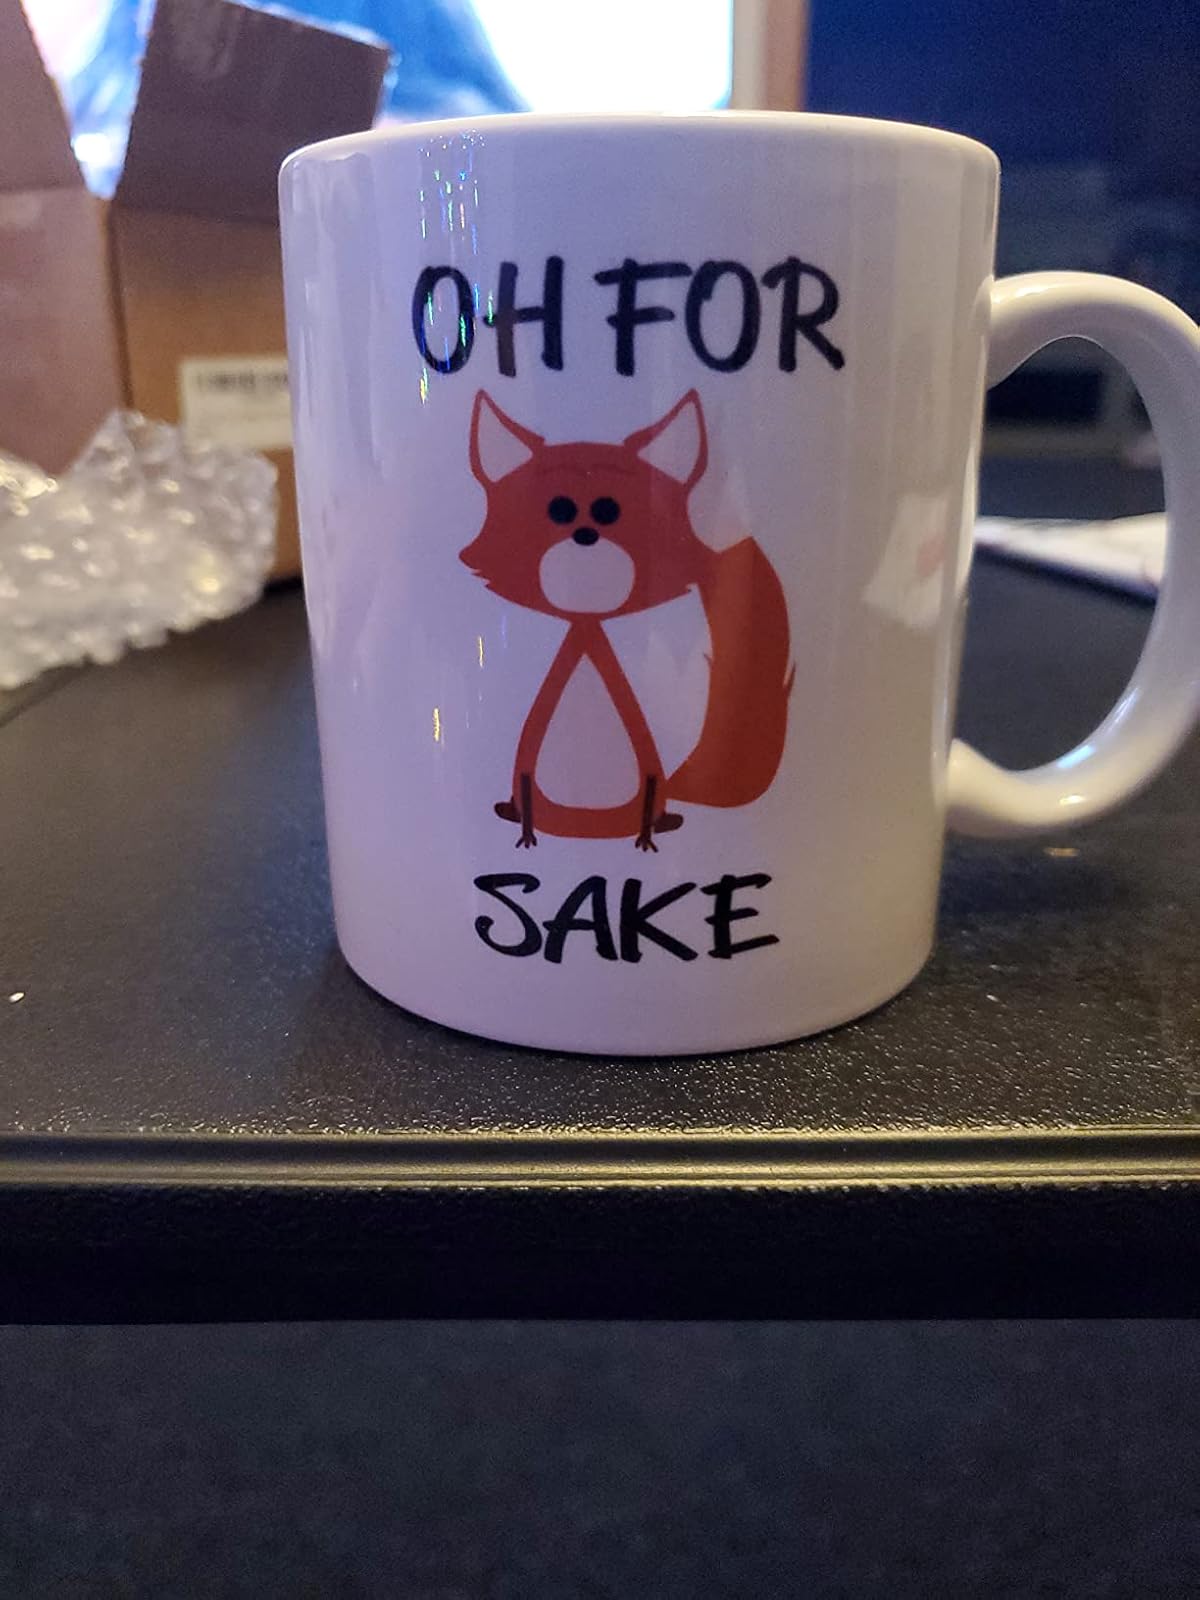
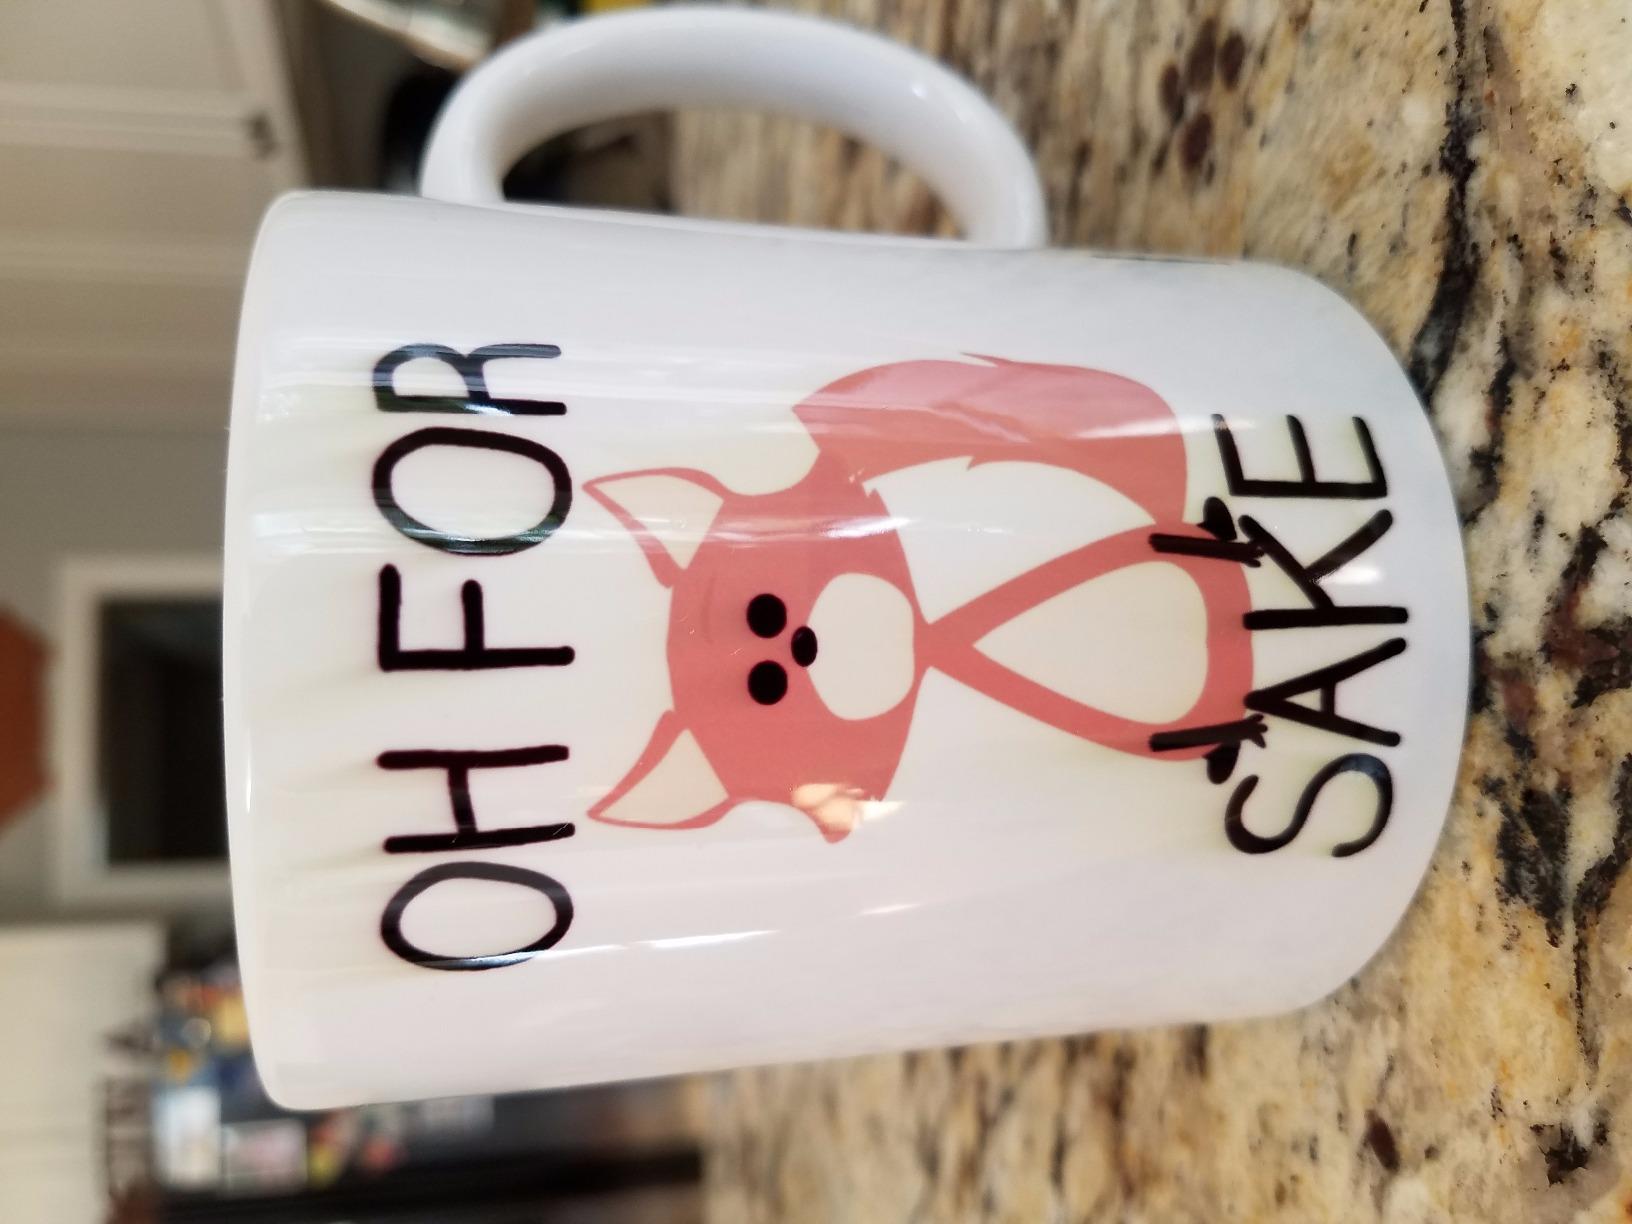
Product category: items_mug
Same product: yes